Sky position (RA, Dec in degrees): 14.338, 0.9364
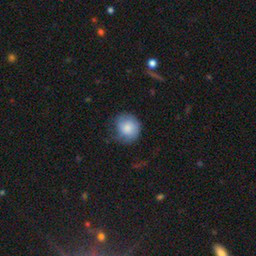
Galaxy morphology: Round Smooth Galaxies